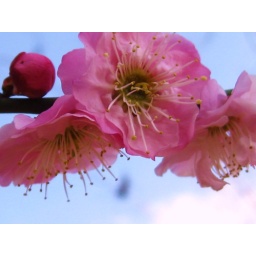
The tree flowers in late winter and reminds us of the coming spring.